Convict leasing

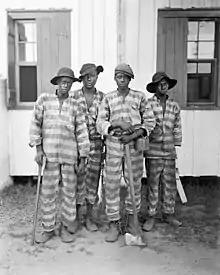
Convicts leased to harvest timber , in Florida

Convict leasing was a system of forced penal labor that was practiced historically in the Southern United States before it was formally abolished during the 20th century. Under this system, private individuals and corporations could lease labor from the state in the form of prisoners, nearly all of whom were Black.